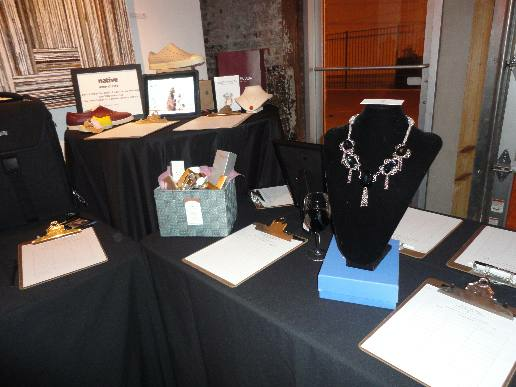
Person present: No